Urban camouflage

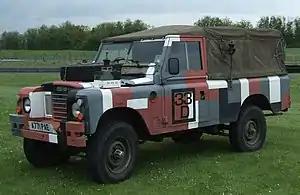
British Army Land-Rover in Berlin camouflage, developed during the Cold War

Urban camouflage is the use of camouflage patterns chosen to make soldiers and equipment harder to see in built-up areas, places such as cities and industrial parks, during urban warfare.